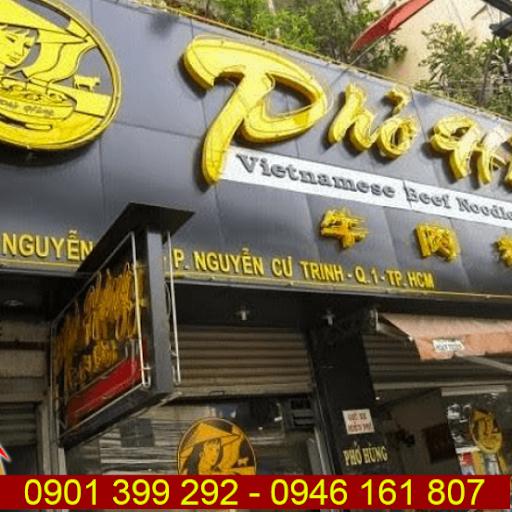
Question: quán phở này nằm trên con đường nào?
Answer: đường nguyễn cư trinh